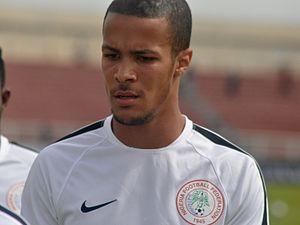
William Paul Troost-Ekong, né le 1ᵉʳ septembre 1993 à Haarlem aux Pays-Bas, est un footballeur international nigérian, qui évolue au poste de défenseur à l'Udinese Calcio.